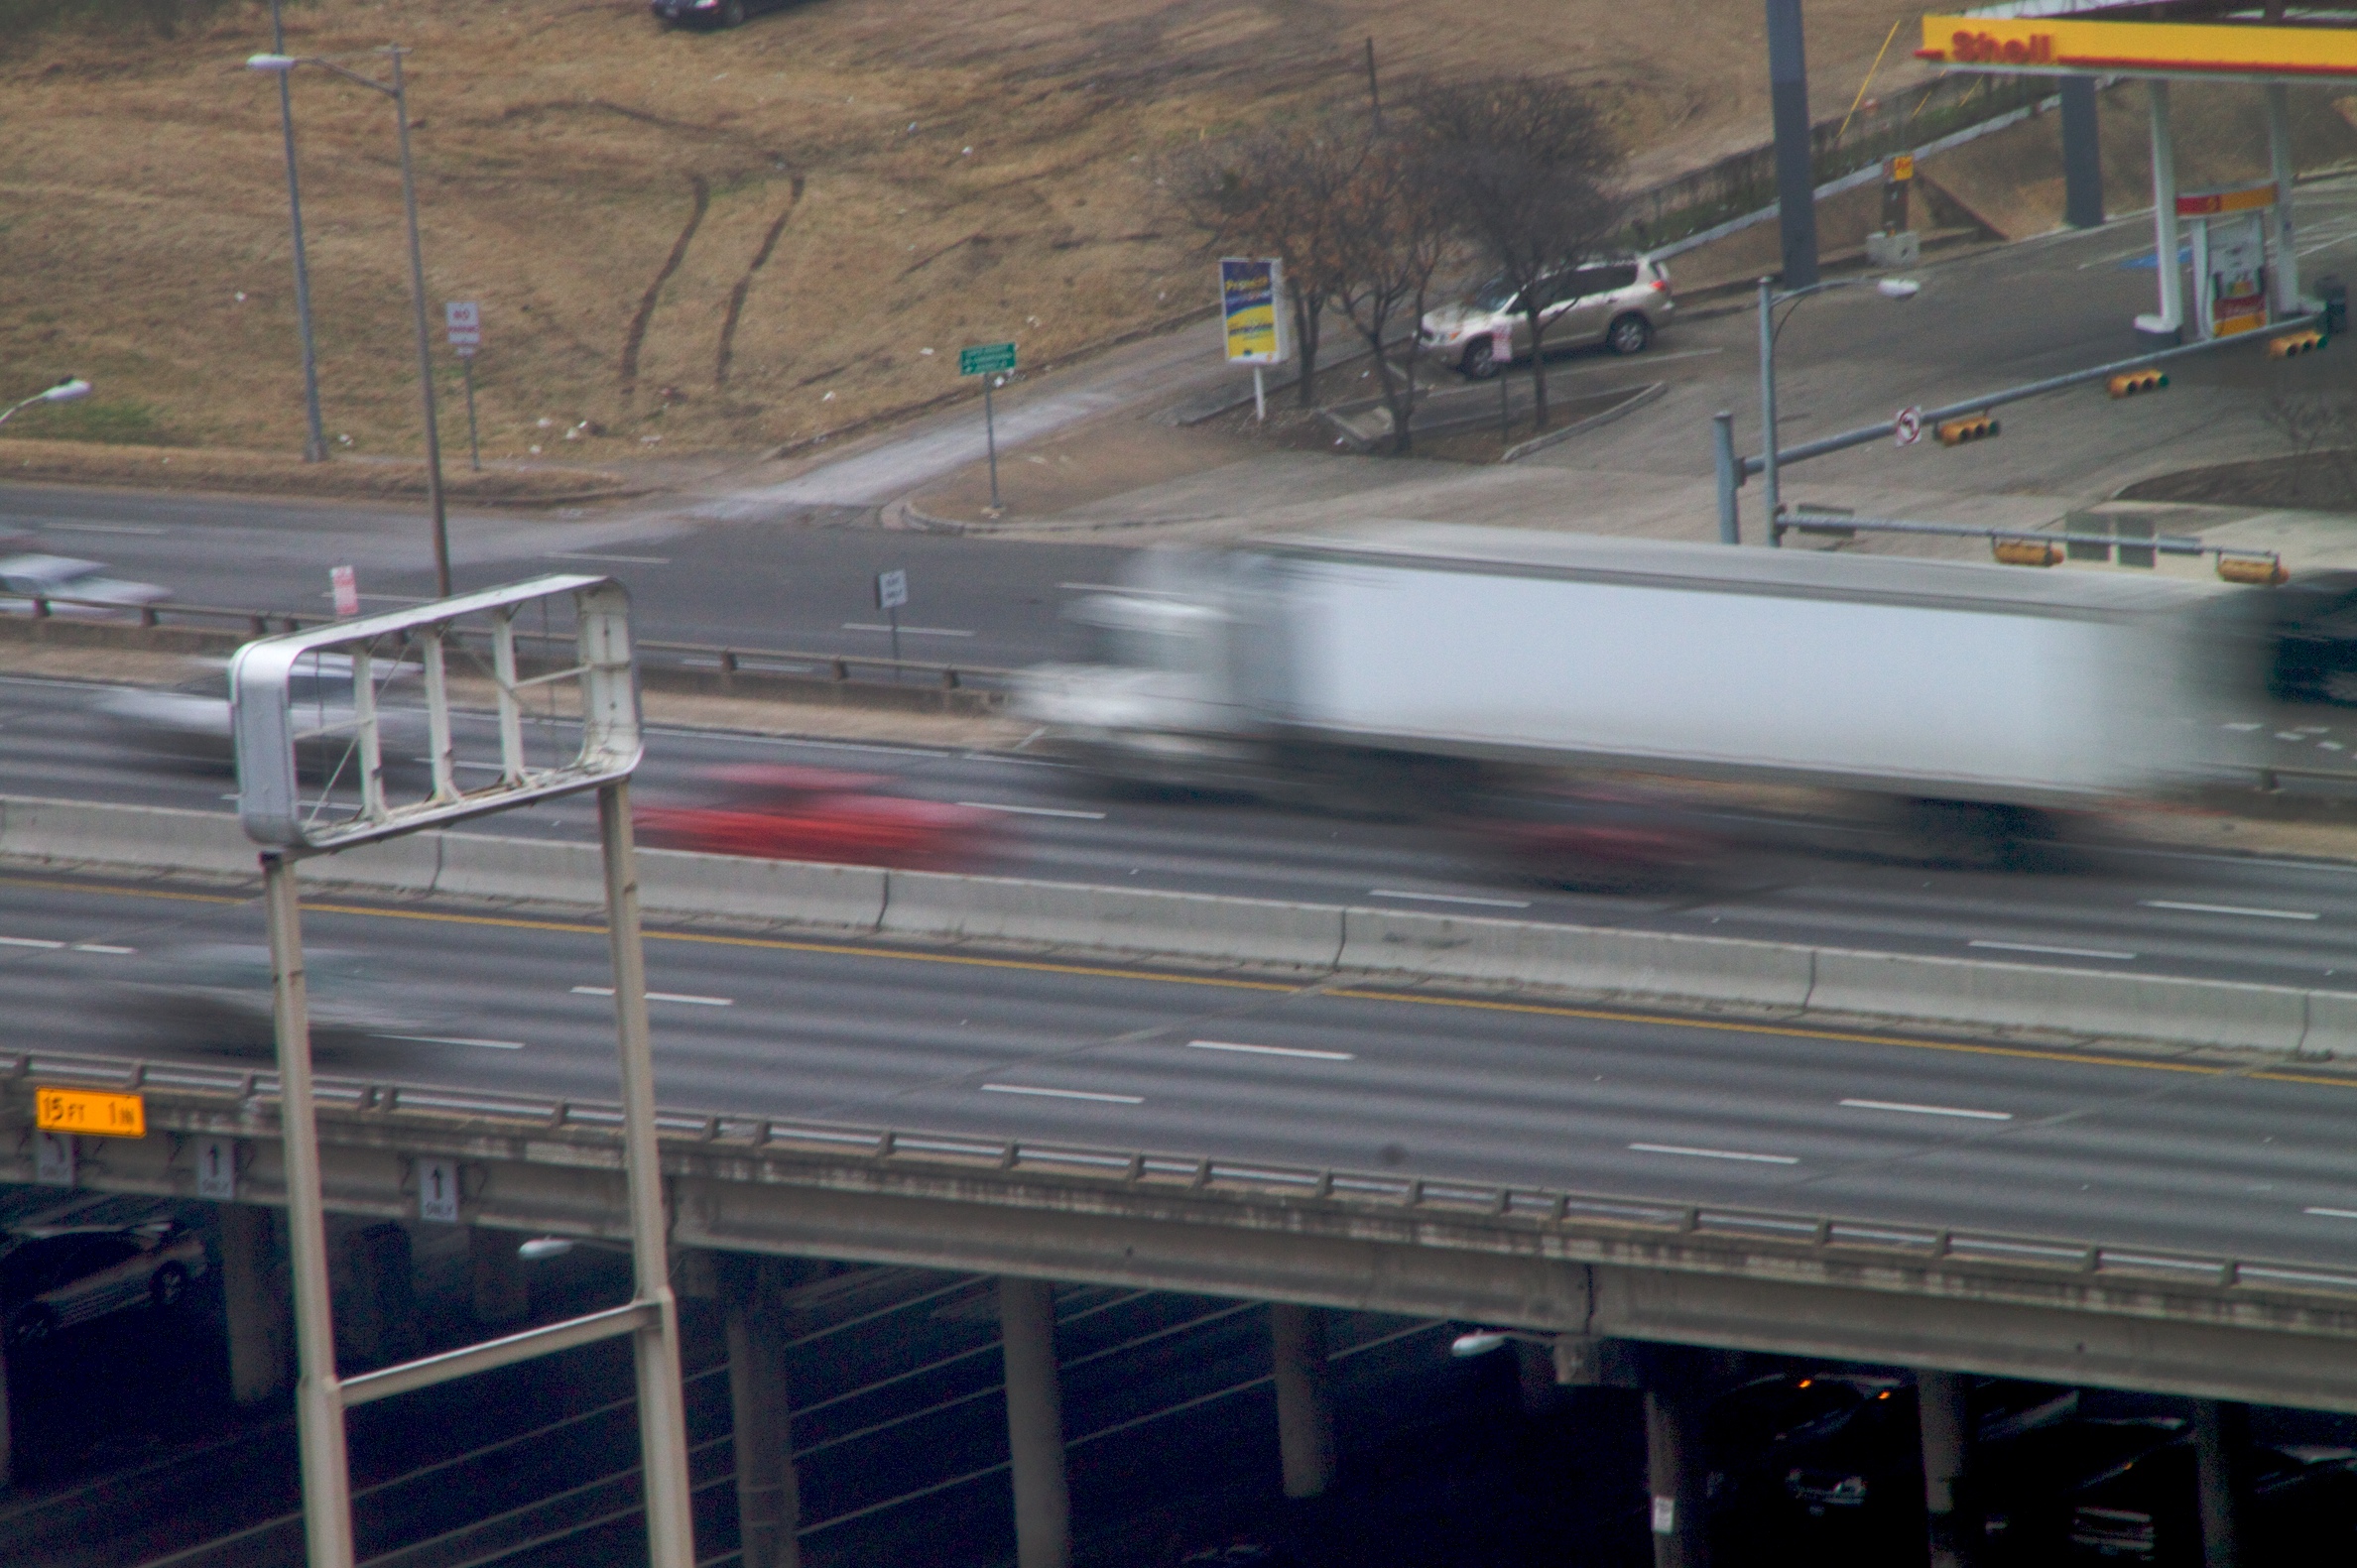
road, traffic, highway, train, overpass, transport, vehicle, lane, public transport, infrastructure, junction, controlled access highway, high speed rail